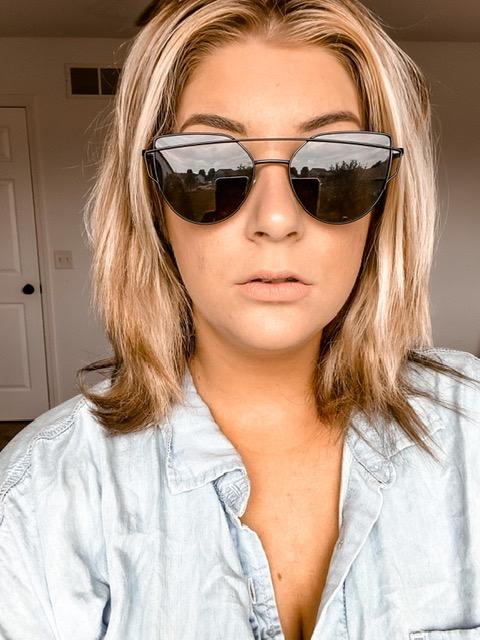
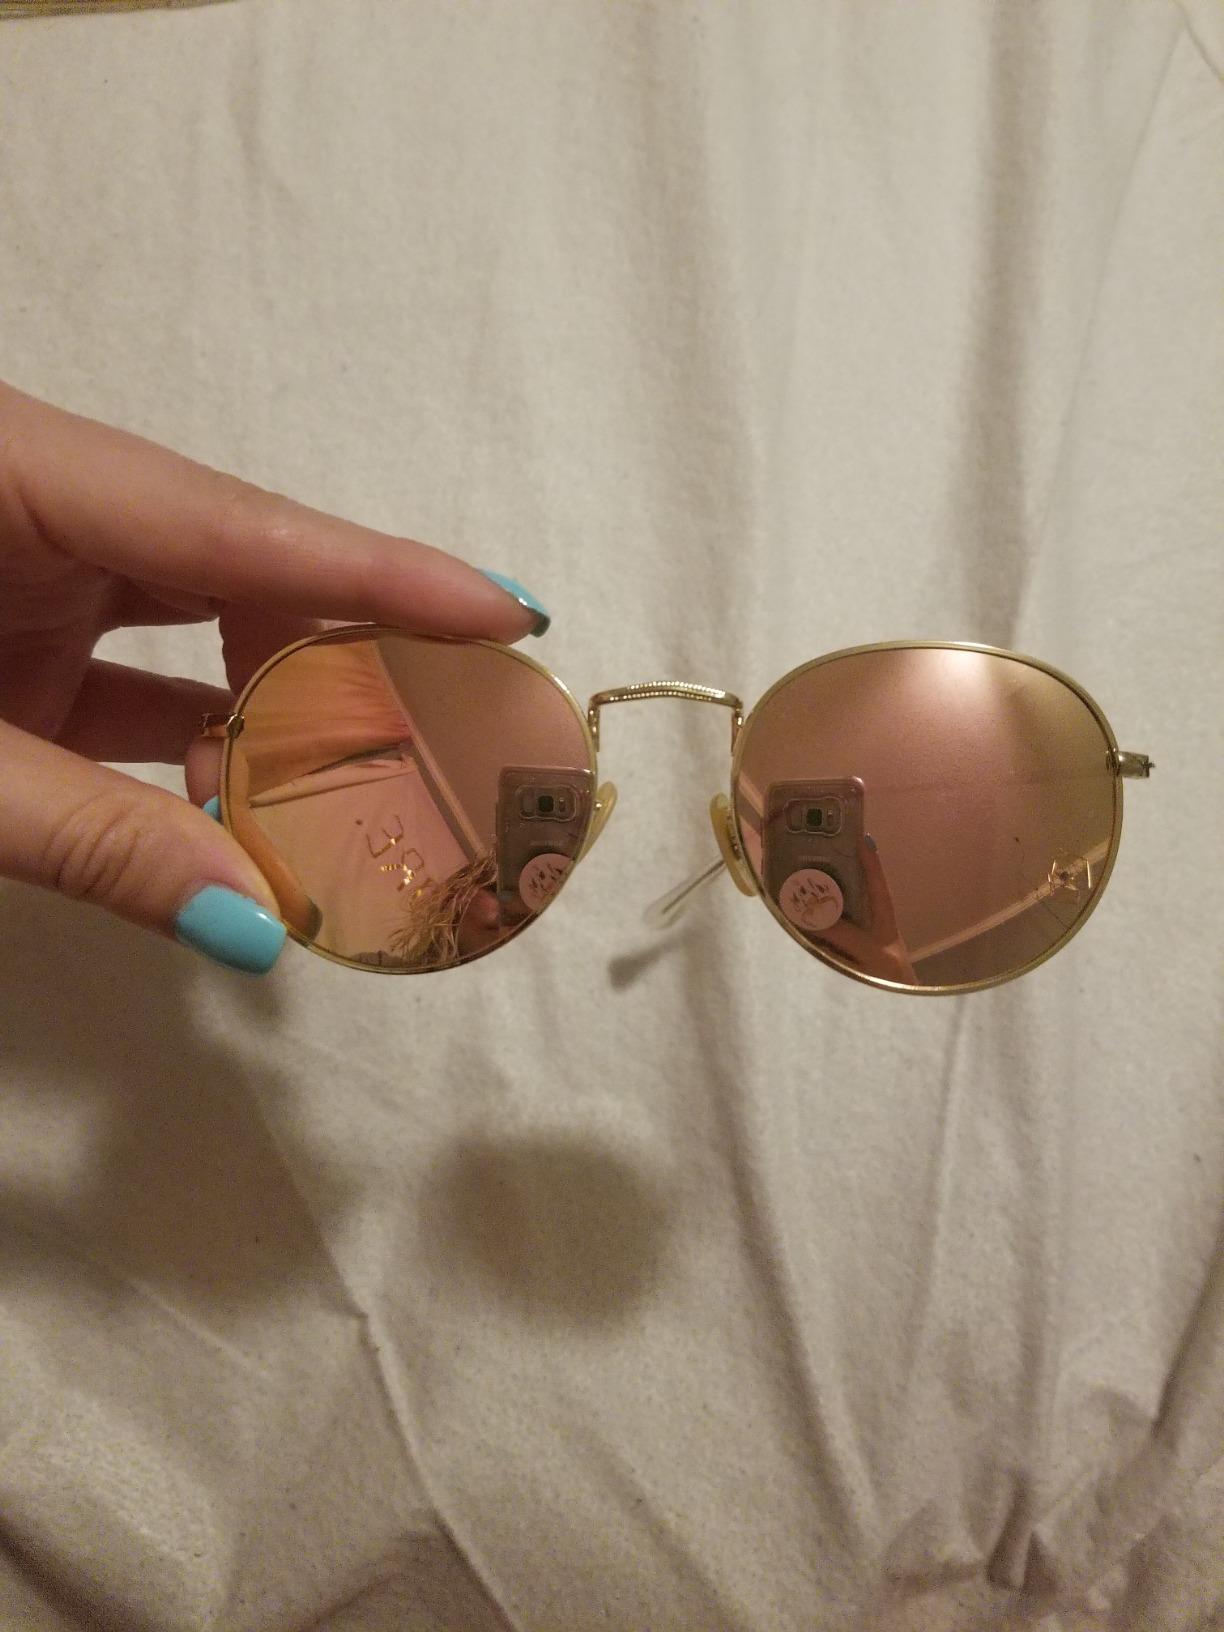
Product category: accessories_sunglasses
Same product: no